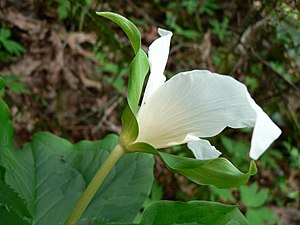
Trillium ovatum / Galleri
Yderside.
Trillium ovatum er en flerårig, urteagtig plante med en opret vækst, store blade og hvide blomster. Planten er skyggetålende og hårdfør, og derfor dyrkes den i havernes surbundsbede.